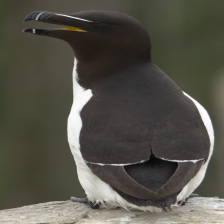
Species: RAZORBILL
Scientific name: ALCA TORDA